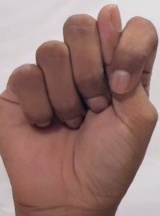
ASL sign: T